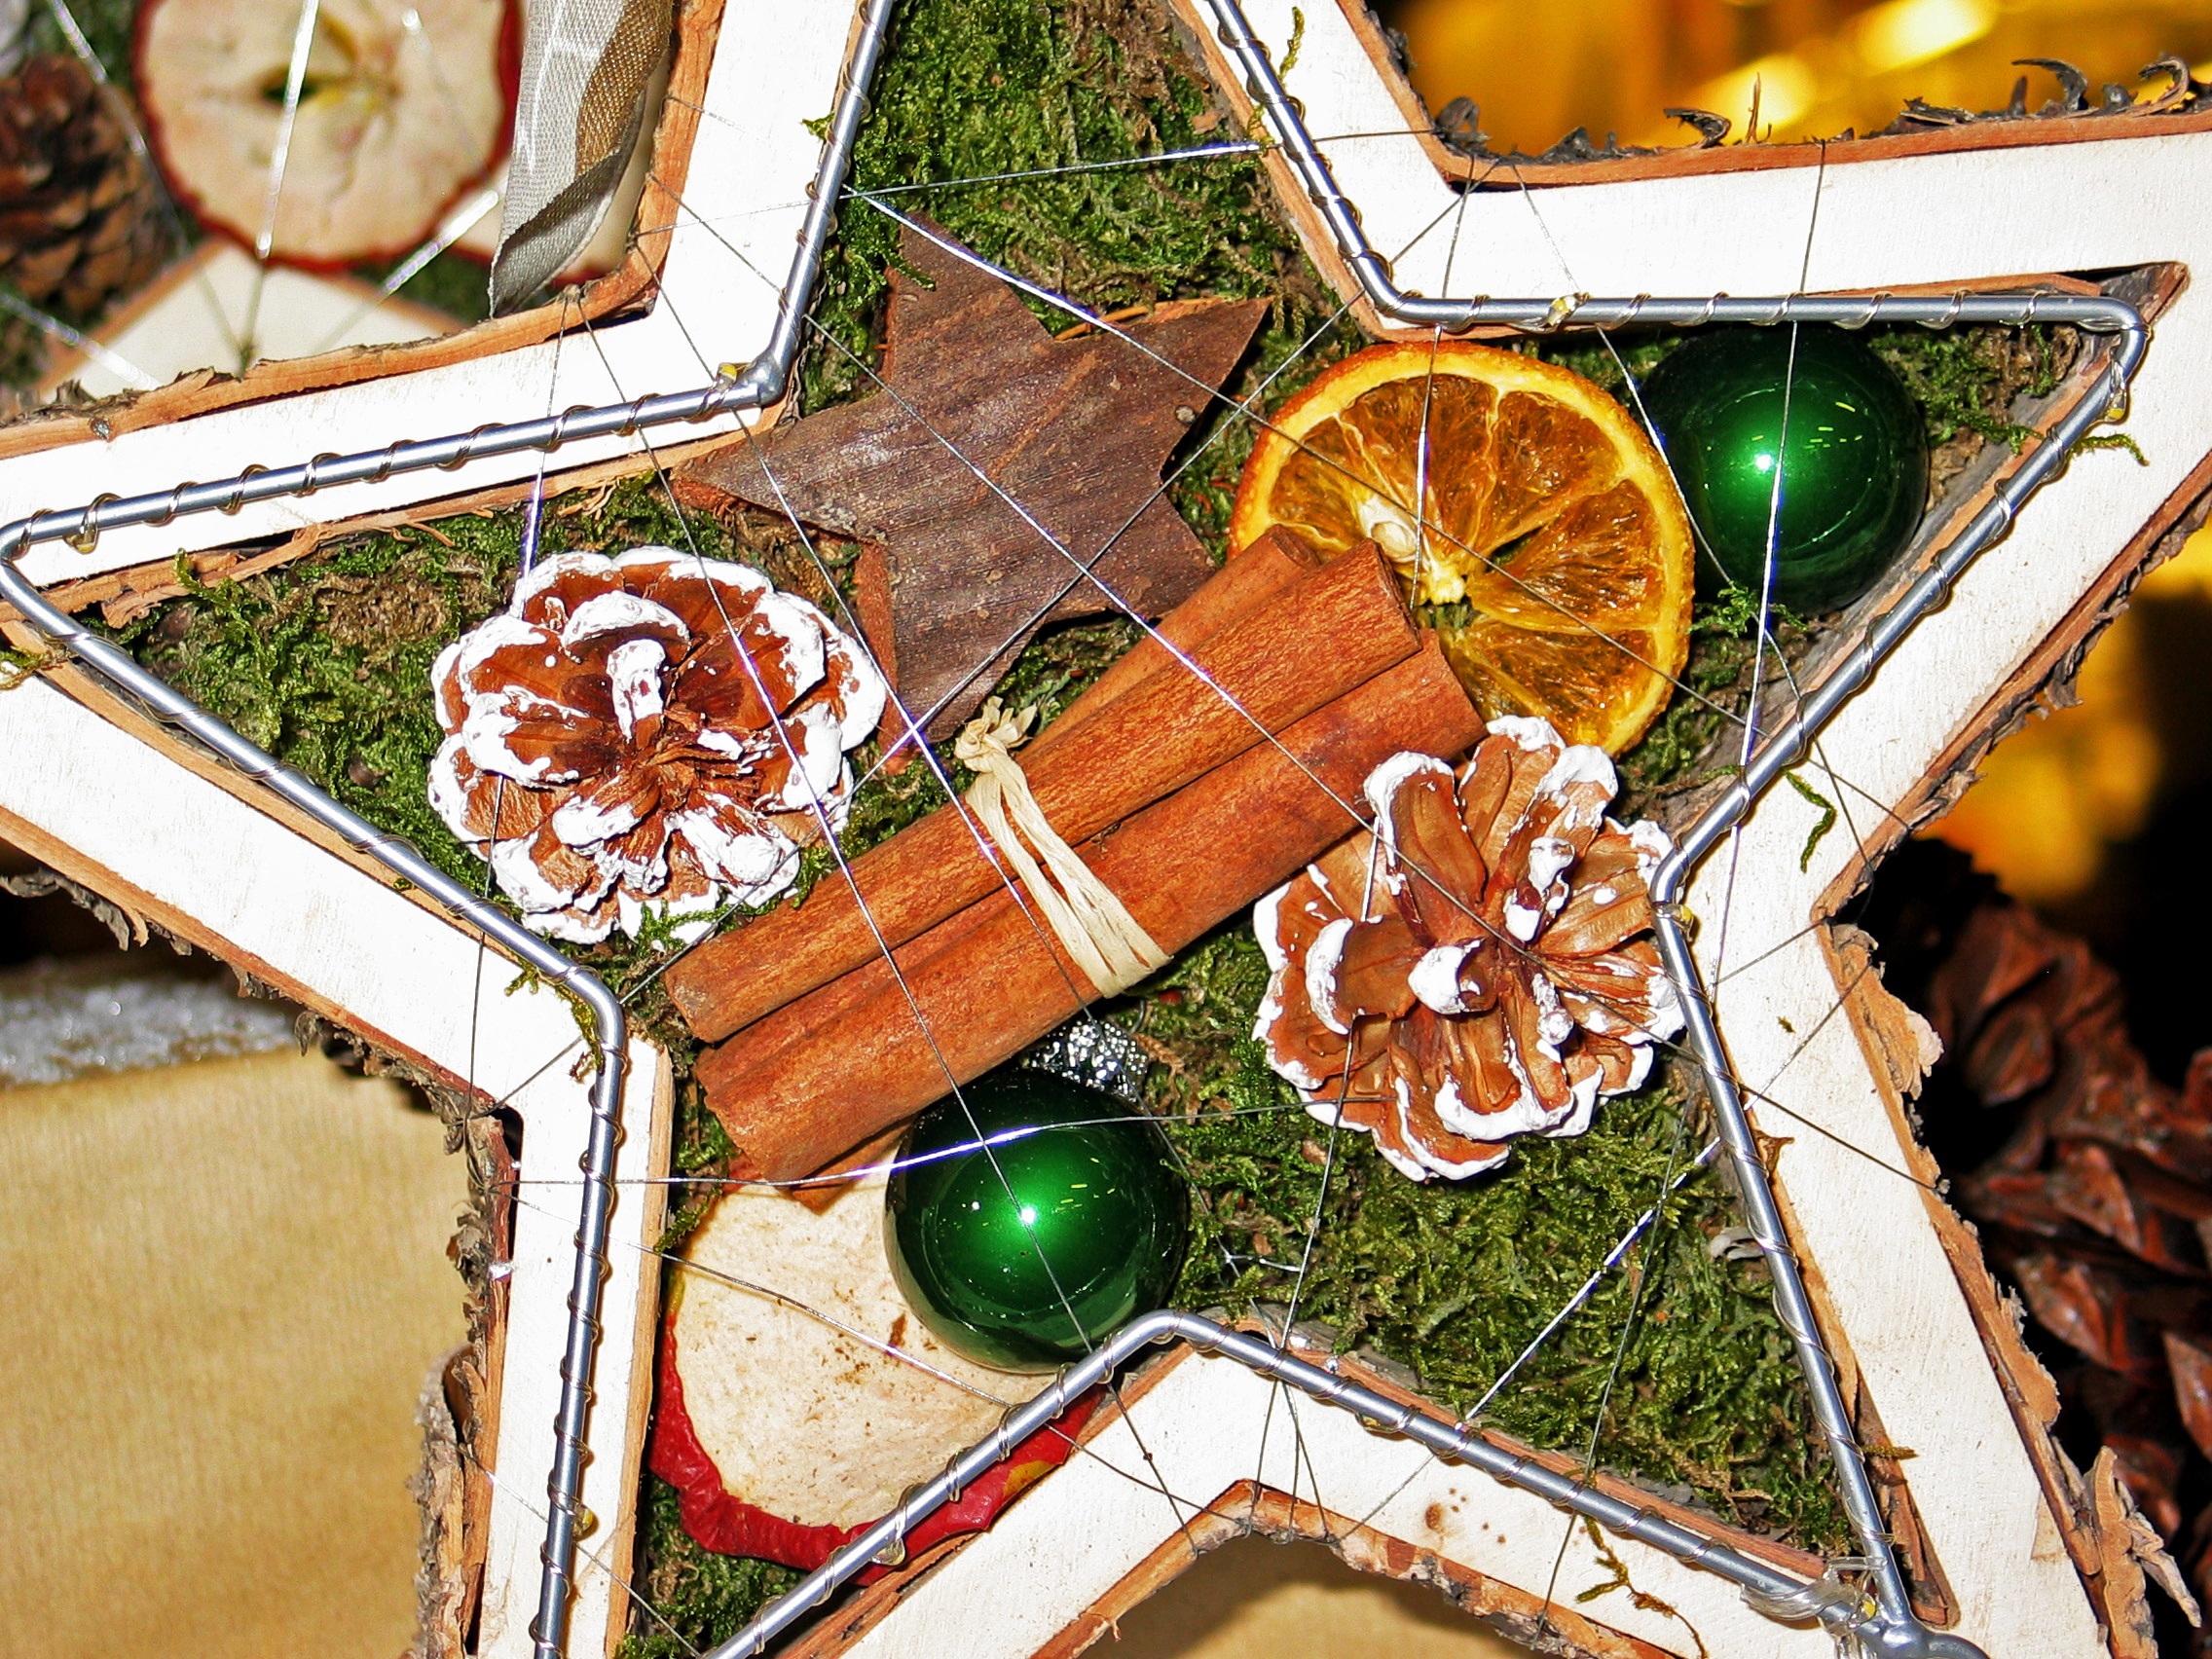
star, meal, food, produce, autumn, christmas, deco, advent, 1, decorated, poinsettia, balls, christmas bauble, advent wreath, christmas jewelry, decorate, pine cones, christmas decorations, cinnamon sticks